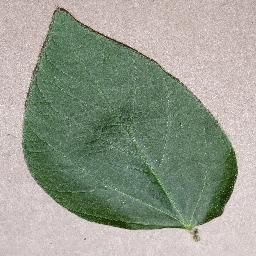
Label: Soybean___healthy